Sanguinarium

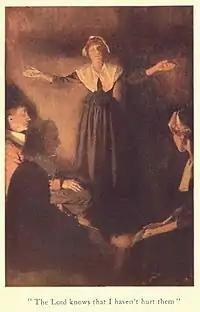
The nurse in the episode was named after Rebecca Nurse, a woman executed for witchcraft during the Salem witch trials.

In the 1990s, the television industry made wide use of spec scripts, solicited from freelance writers. While "The X-Files" had a large staff of writers, the staff would occasionally have to take a risk on a teleplay written by an unaffiliated writer to fill out a full season order. "Sanguinarium" was such a case, being written by sisters Vivian and Valerie Mayhew. This marked their first experience with writing a one-hour network program, and they would later write several episodes in the television series "Charmed". Prior to having their script picked up by the series, the sisters asked staff writers Glen Morgan and James Wong for writing suggestions. Morgan and Wong told them that "the scariest things are those which repeat every day". Soon thereafter, Vivian was paged by a number she did not recognize. She realized that pagers in their own way are scary, because an unknown person can connect to the pager's owner. The Mayhews then went from focusing on pagers to the group of people who normally use them: doctors. It was then that they realized a plot about doctors losing control and being bewitched could make for a good episode. After writing their spec script, they presented it to Morgan and Wong, who suggested they change the villain from a woman to a man as "plastic surgery is related to vanity, and everyone expects that from a woman, but not a man." After the script was submitted, it was selected to become a full episode.